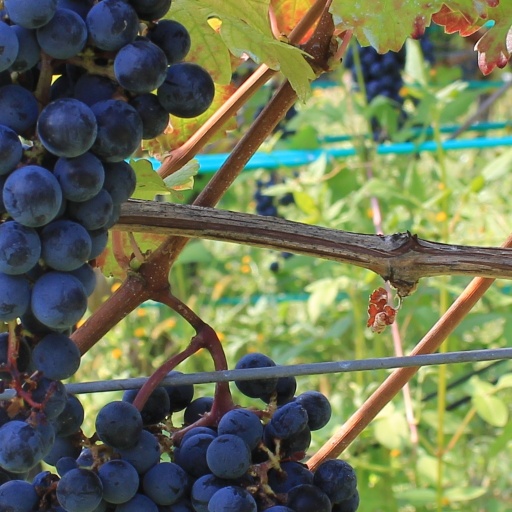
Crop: grape